Olduvai theory

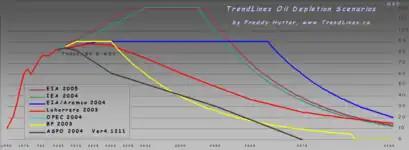
Various estimates of peak oil consumption.

Some critics argue that the peak oil theory may be overstated or even a hoax, as suggested by Lindsey Williams in 2006. Various governments, social organizations, and private companies have proposed peak oil dates that vary significantly, ranging from two years before to forty years after Duncan's estimate, reflecting differing projections of production curves.